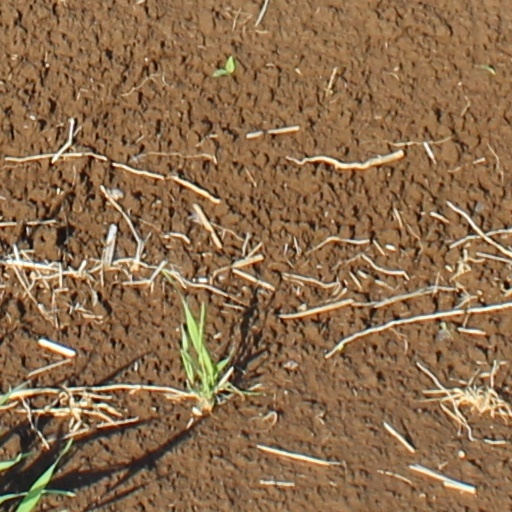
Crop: wheat